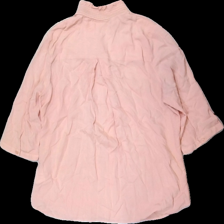
View: back
Type: Blouse
Category: Ladies
Brand: Carin Wester
Colors: Pink
Material: 100% viscose
Cut: Regular, Turtle neck
Size: 40
Season: All
Stains: Major
Damage location: top center
Damage 2 location: middle center
Damage 3: fläckar
Damage 3 location: bottom left
Price range: <50
Recommended usage: Export
Description: rosa blus med hög krage och fläckar fram